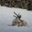
Label: deer